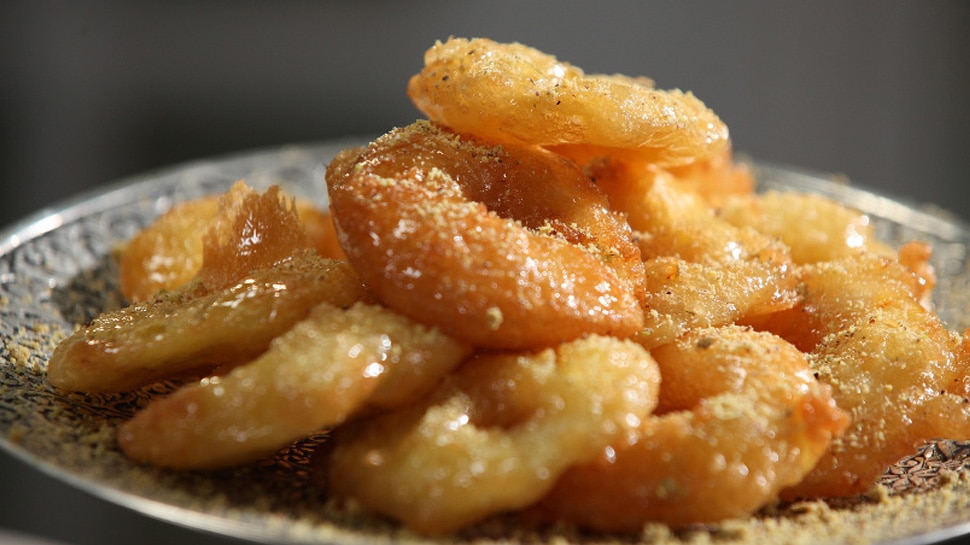
Dish: jalebi